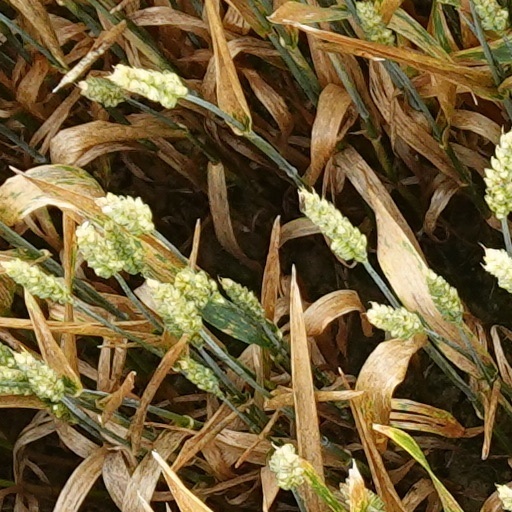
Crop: wheat